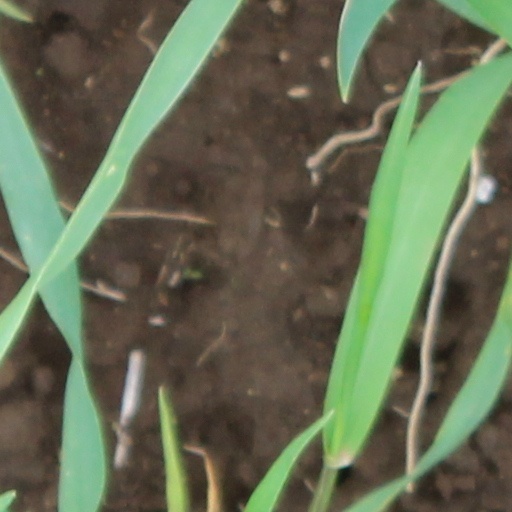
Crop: wheat